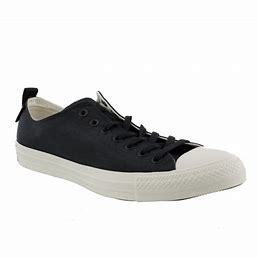
Brand: Converse
Model: Chuck Taylor All Star Ox